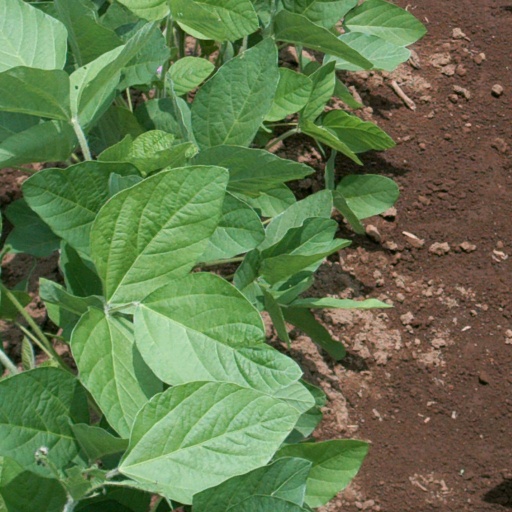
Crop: soybean